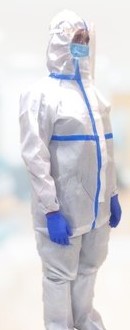
Objects detected:
Face_Shield
Mask
Gloves
Gloves
Coverall